Polyphenyl ether

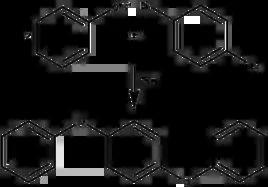
Figure 3: Ullmann Ether Synthesis of 4R2E ("p"-diphenoxybenzene), a simple polyphenyl ether

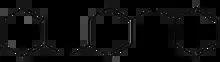
Figure 5: structure of 3R2TE polyphenyl thioether

The proper name for a phenyl ether polymer is poly(phenyl ether) or polyphenyl polyether, but the name polyphenyl ether is widely accepted. Polyphenyl ethers (PPEs) are obtained by repeated application of the Ullmann Ether Synthesis: reaction of an alkali-metal phenate with a halogenated benzene catalyzed by copper.